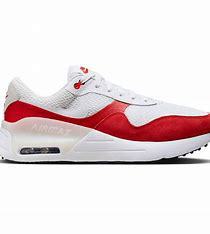
Brand: Nike
Model: Air Max Systm